Manuel R. Torres

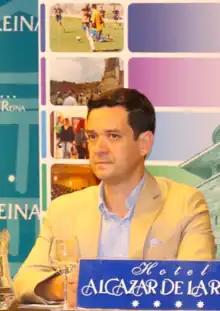
Manuel R Torres

Manuel R. Torres is a Spanish researcher known for his work on political violence, jihadist terrorism, and cyber security.